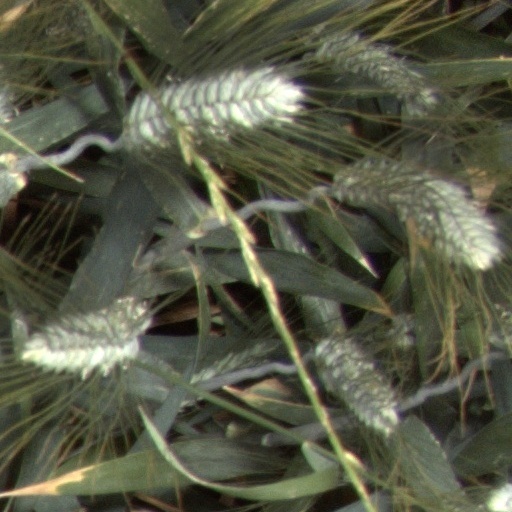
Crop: wheat